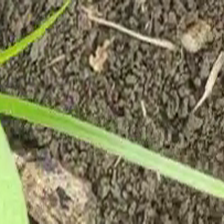
Weed species: Lavhala_(Cyperus_Rotundus)